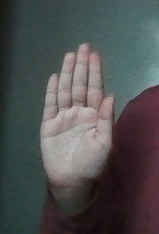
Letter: seen